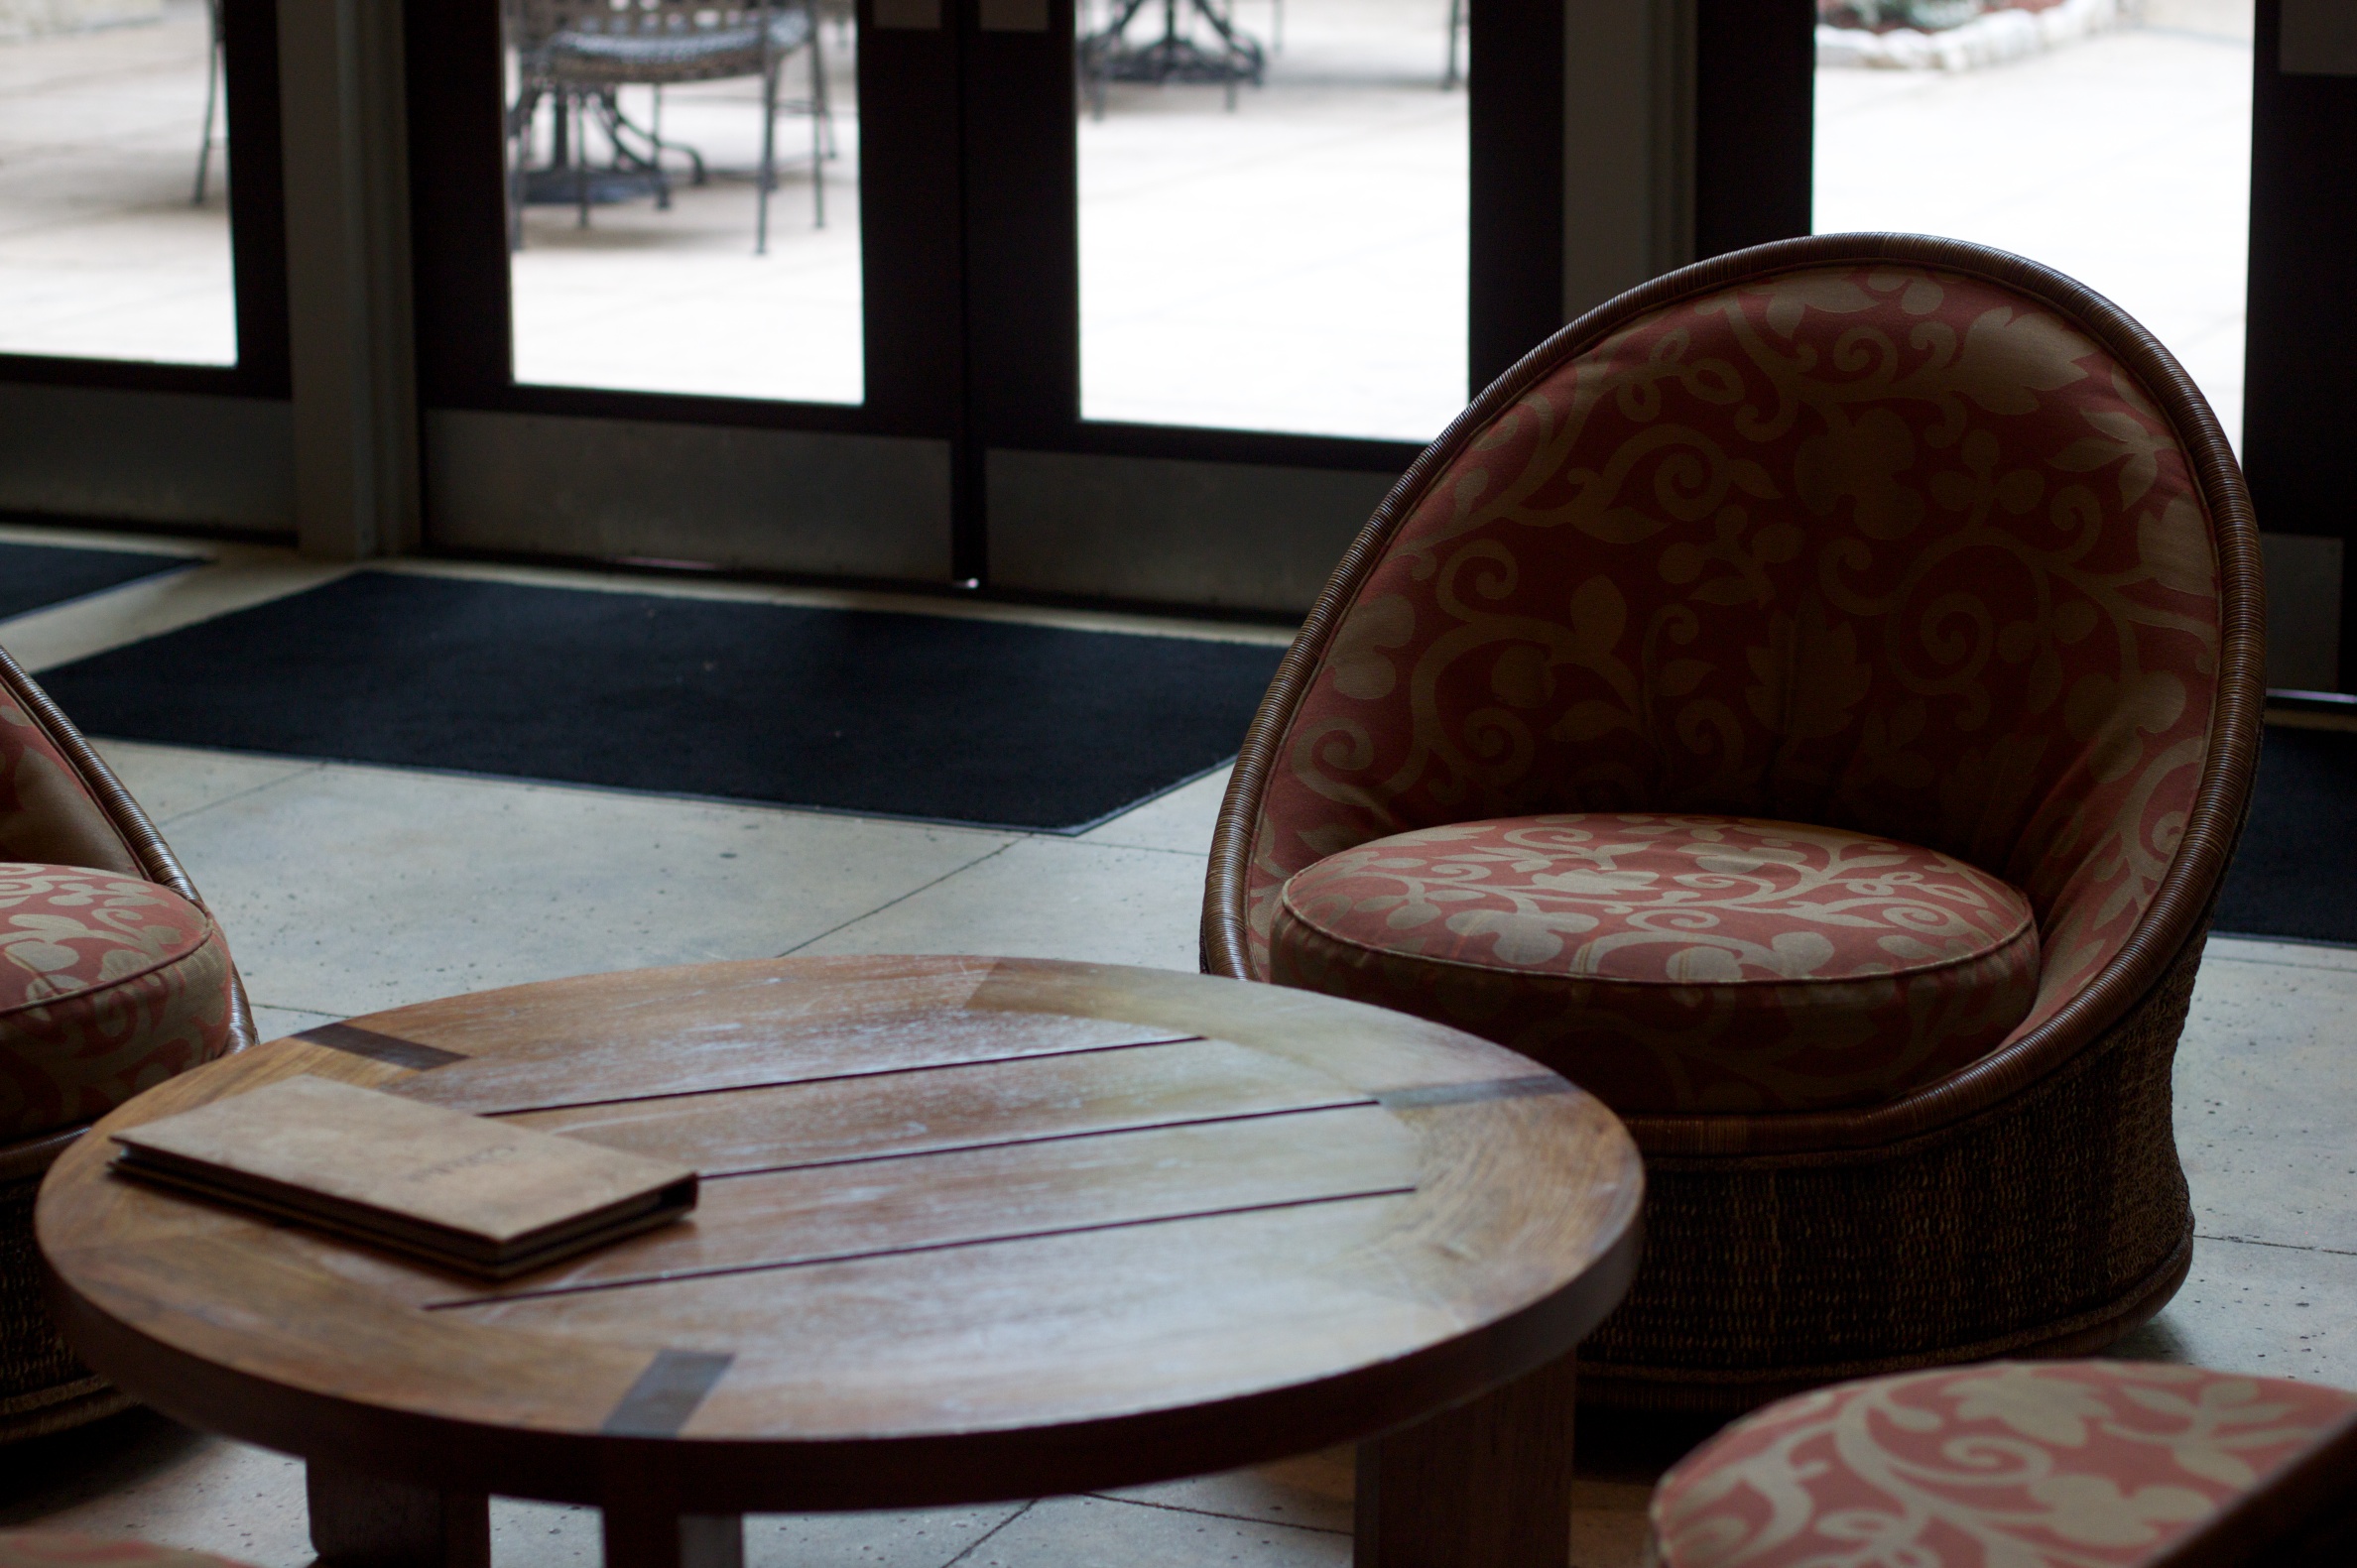
table, wood, chair, floor, living room, furniture, room, design, hardwood, midea10so, dining room, man made object